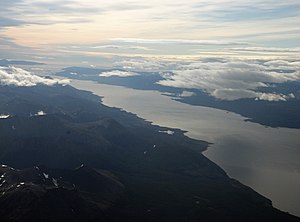
Beaglekanalen
Beaglekanalen set fra luften ved Ushuaia.
Beaglekanalen er et smalt stræde i øgruppen Ildlandet der udgør Sydamerikas absolut sydligste del. Strædet er det ene af de tre passagemuligheder, der er mellem Stillehavet og Atlanterhavet syd om Sydamerika. De to andre er Magellanstrædet nord for og Drakestrædet syd for. I den østlige ende danner Beaglekanalen, der er ca. 240 km lang, også grænsen mellem Argentina mod nord og Chile mod syd. Den vestlige ende ligger helt indenfor Chiles grænser.